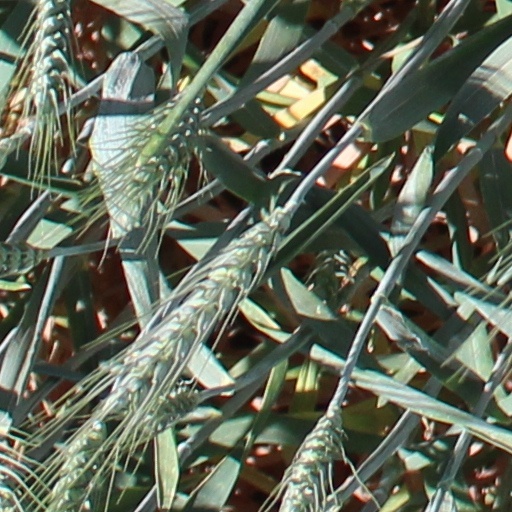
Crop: wheat